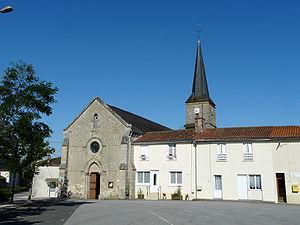
L'église Saint-Hilaire de Boussais, Deux-Sèvres, France.
Boussais est une commune du centre-ouest de la France située dans le département des Deux-Sèvres en région Nouvelle-Aquitaine.